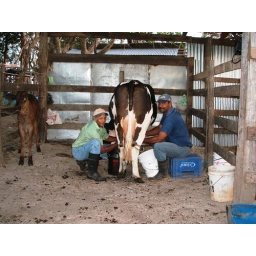
These guys are in charge of the horses at Buena Vista Lodge, as well as milking the cows twice a day.